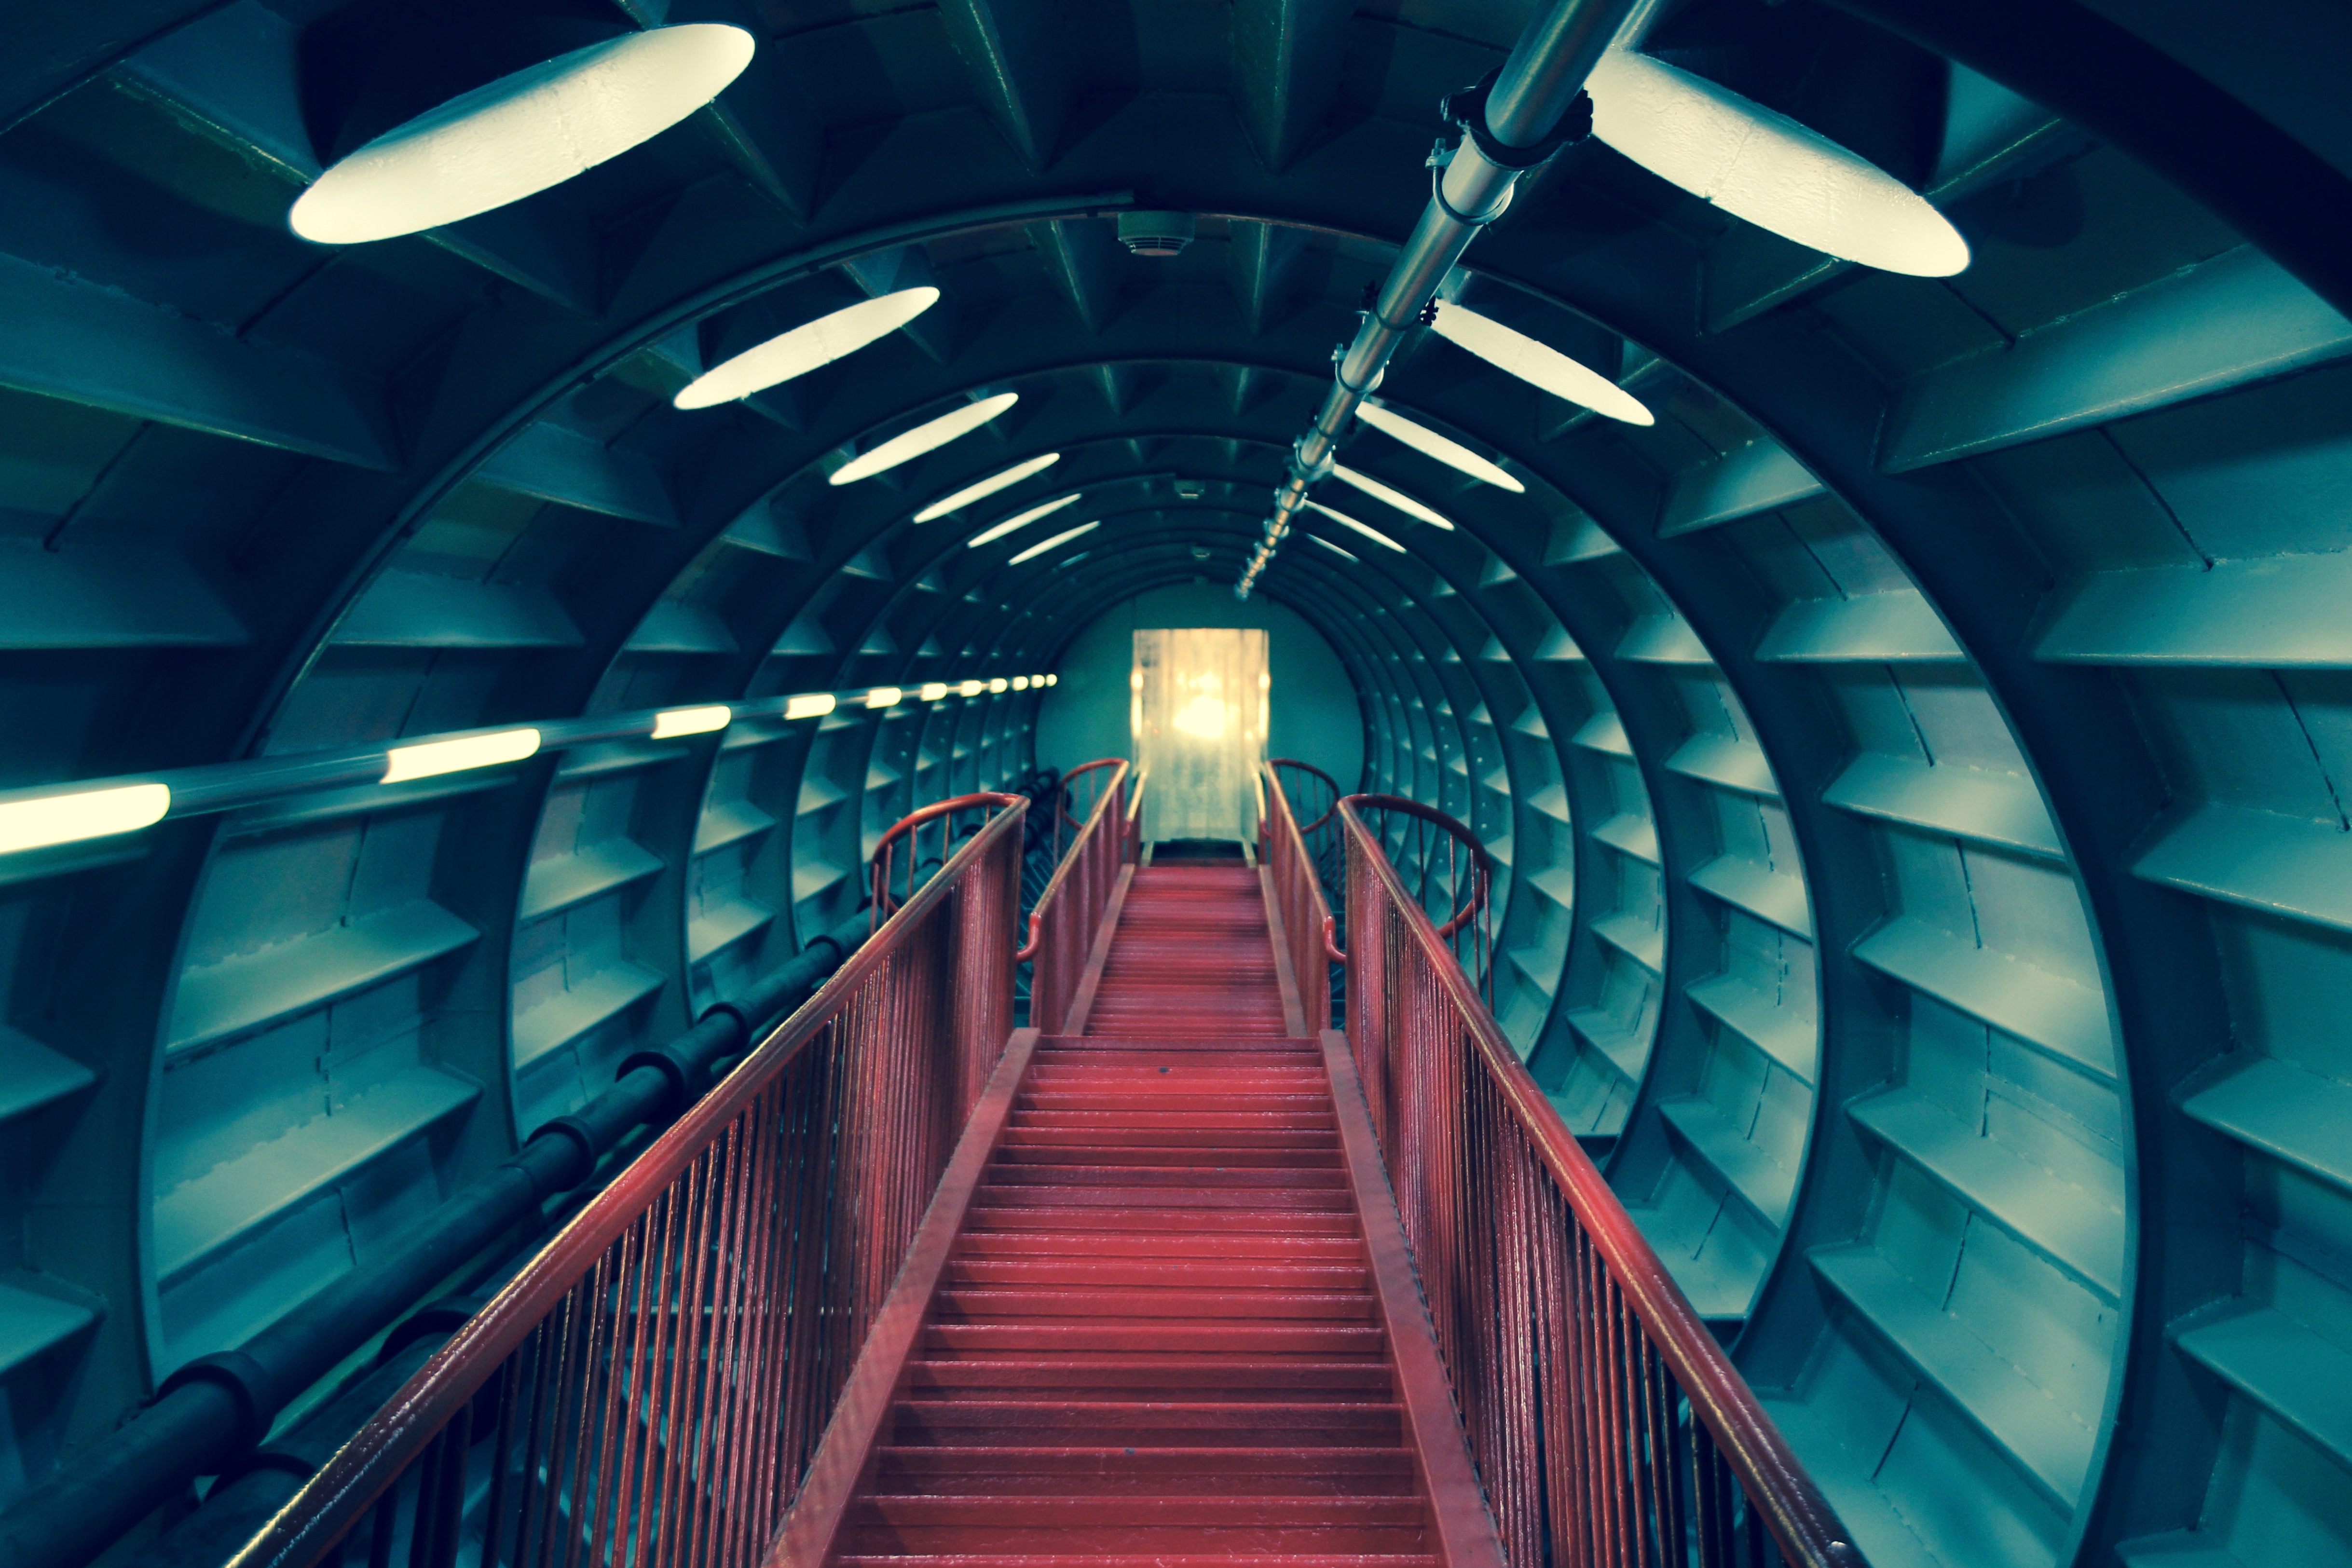
blue, public transport, infrastructure, symmetry